George H. Perkins

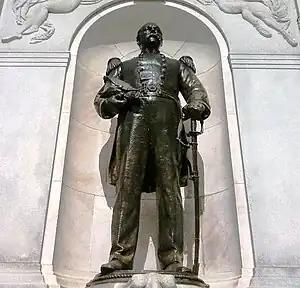
Statue of George H. Perkins, erected in 1902

Born in Contoocook, New Hampshire, in the northern part of Hopkinton to the Honorable Hamilton Eliot Perkins, George was appointed as acting midshipman in October 1851 and graduated from the U.S. Naval Academy with the class of 1856.